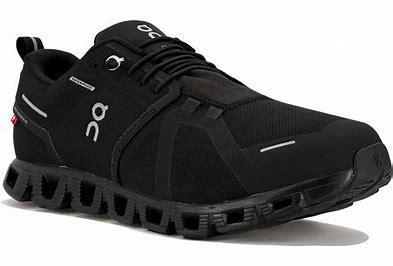
Brand: ON
Model: Cloud 5